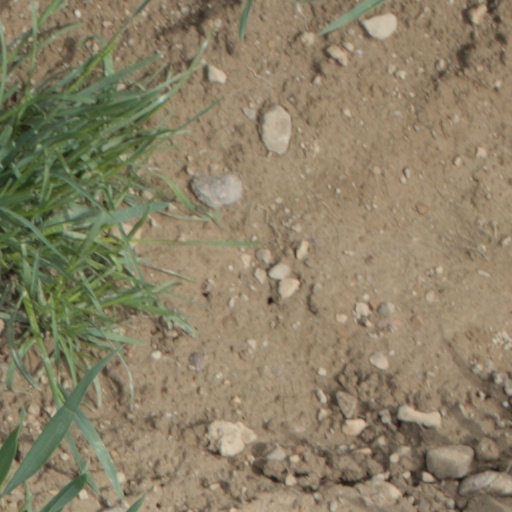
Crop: wheat